AFC Cleveland

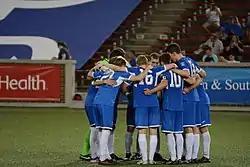

Following the folding of the Cleveland Internationals in 2010, the city of Cleveland was without a soccer team. On November 11, 2011, AFC Cleveland announced that they would join the National Premier Soccer League.